Mário Soares

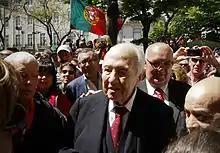
Soares attending a rally in Lisbon to celebrate the 40th anniversary of the Carnation Revolution, 25 April 2014

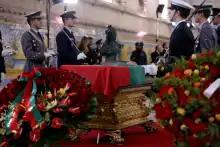
Mário Soares lying-in-state in Jerónimos Monastery, Lisbon, 10 January 2017

Soares died on 7 January 2017 at the age of 92. He had been admitted to the hospital on 13 December, and although his condition at first showed slight signs of improvement, he lapsed into a coma on 26 December from which he never recovered. The Portuguese Government offered a state funeral and declared three days of national mourning. It was the first state funeral in Portugal after that of President Óscar Carmona in 1951. After lying in state at Jerónimos Monastery during 9 January, his remains were transported to Prazeres Cemetery the next day, and now lie at the family vault next to those of his wife.